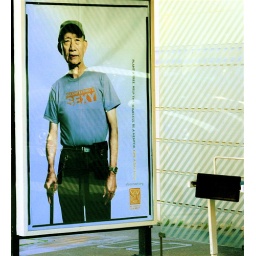
I took this from my car (through the windshield no less!) That's my MINI reflecting in the Muni bus stop.